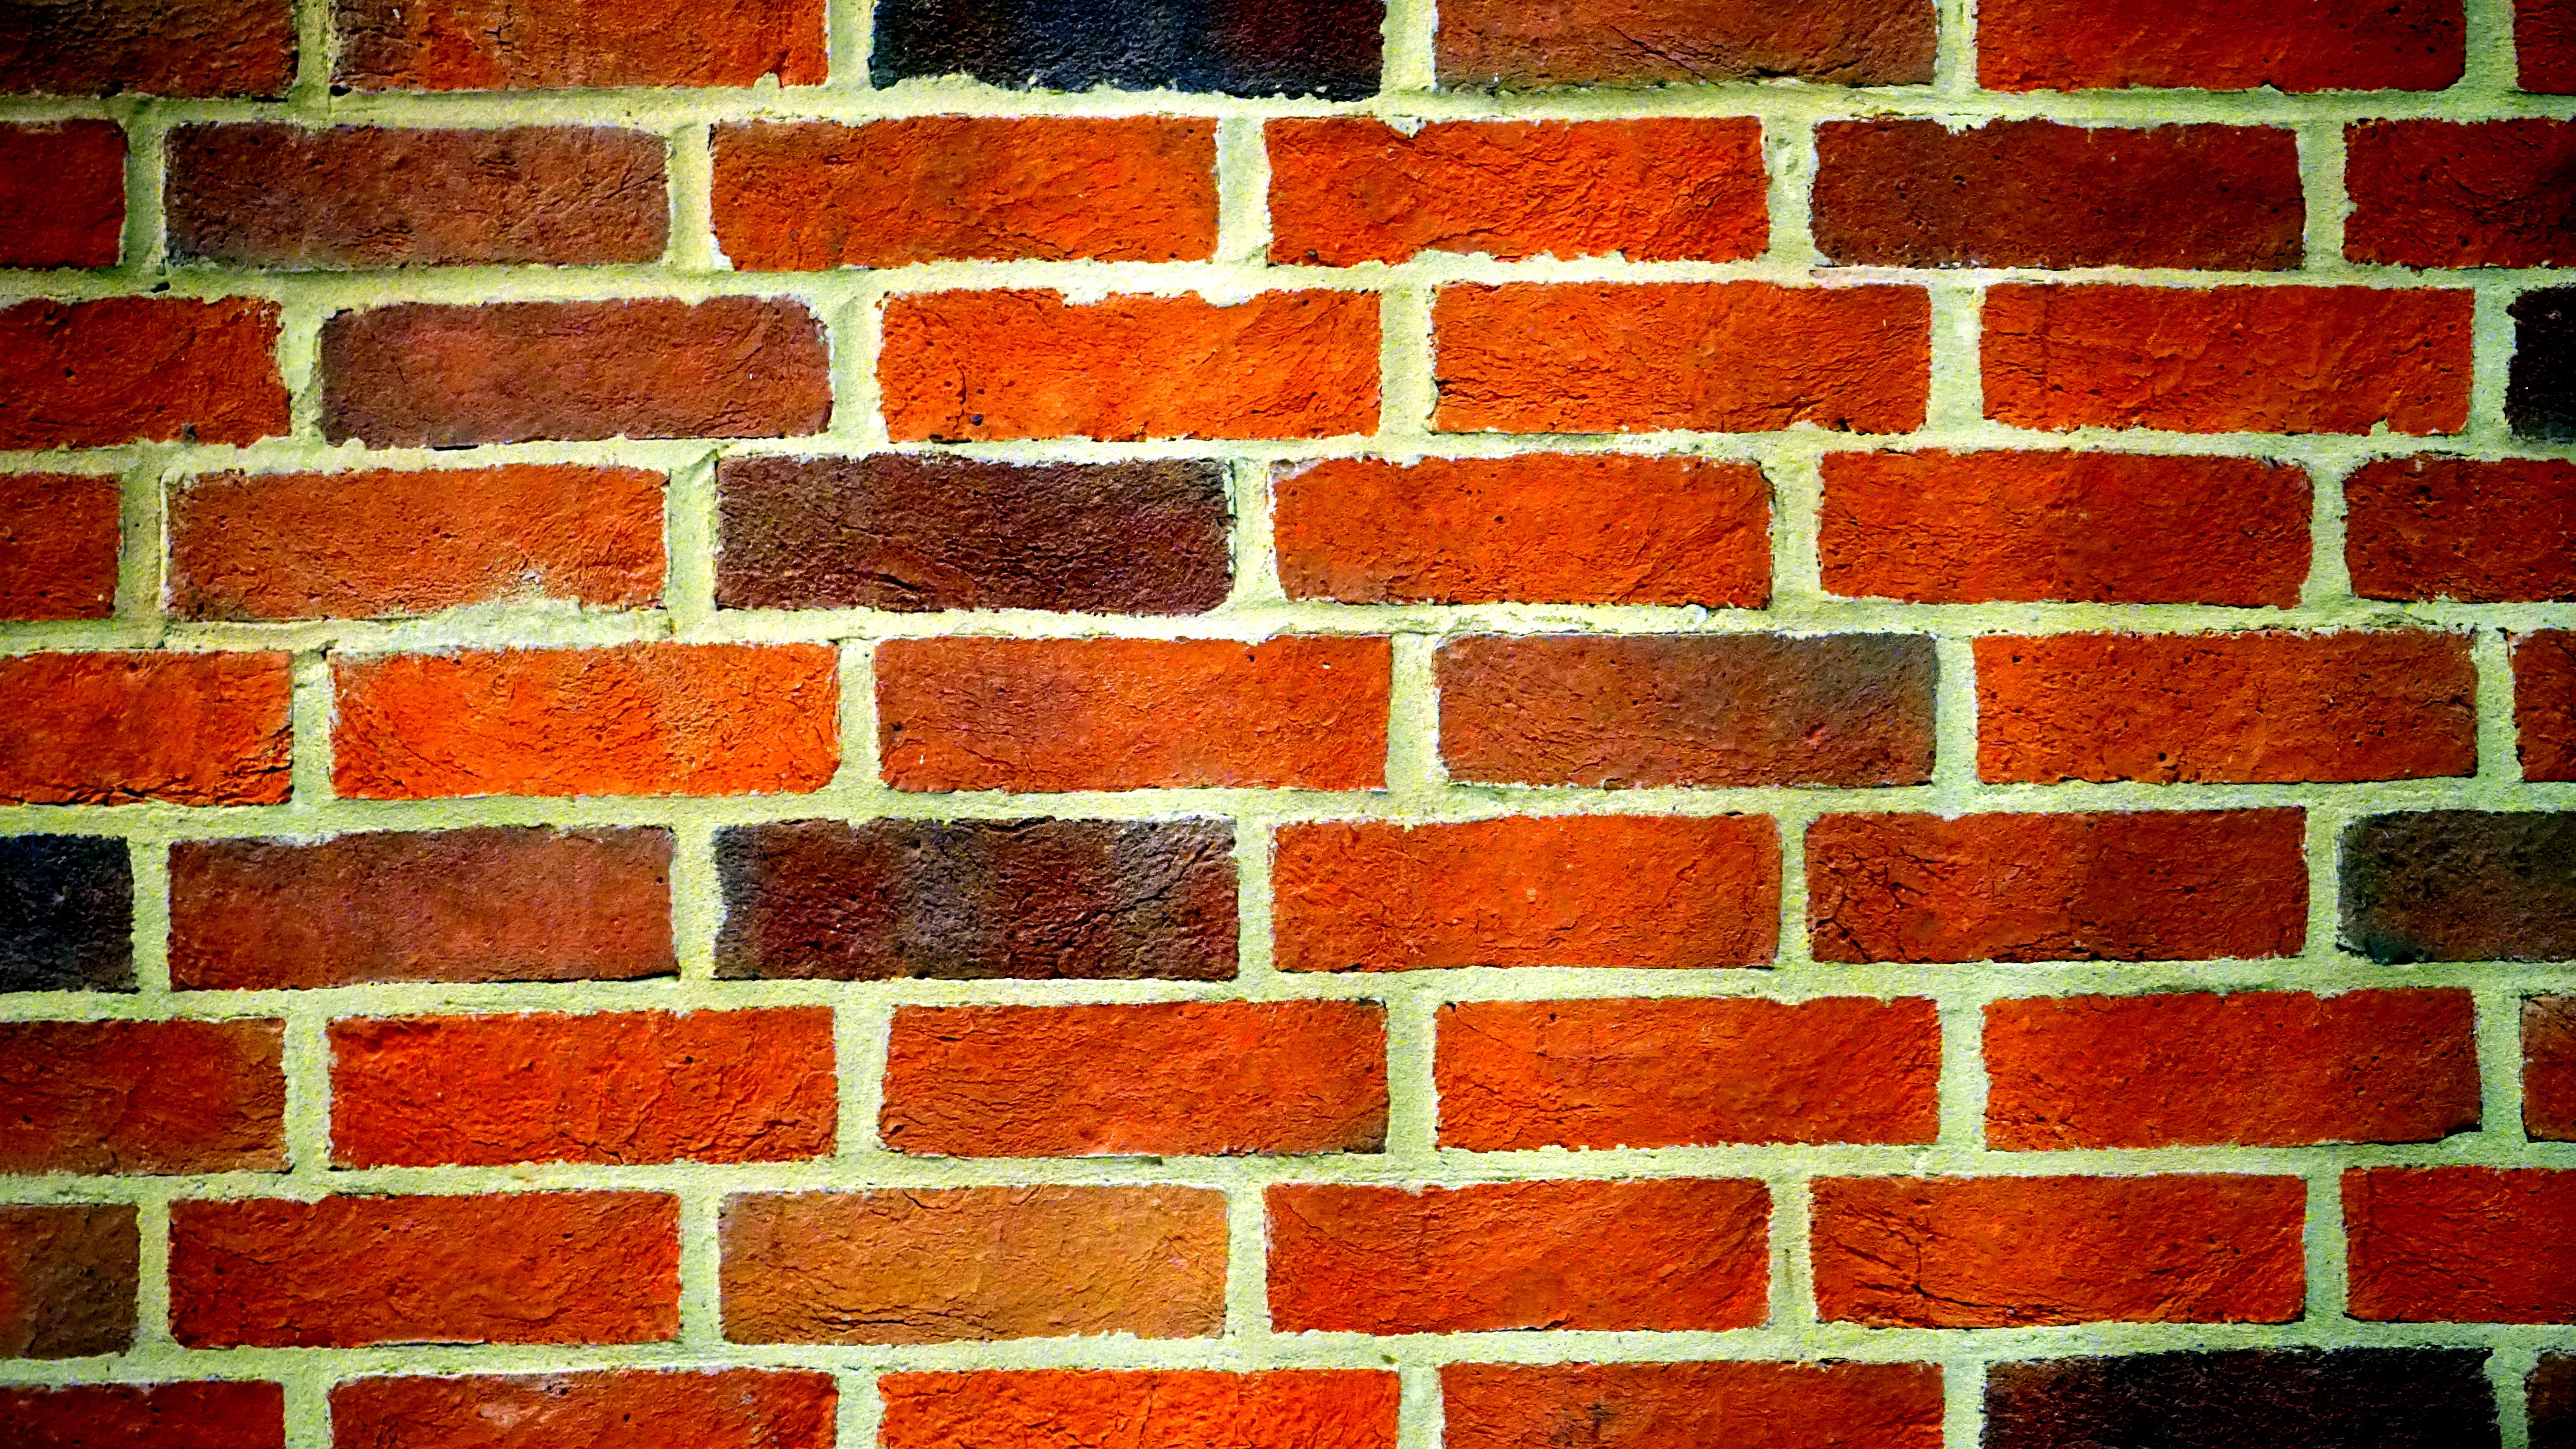
texture, floor, building, wall, construction, pattern, red, industry, freedom, stack, brick, material, brick wall, rectangle, mortar, blocks, clay, multiple, site, brickwork, stacking, neat, flooring, brick texture